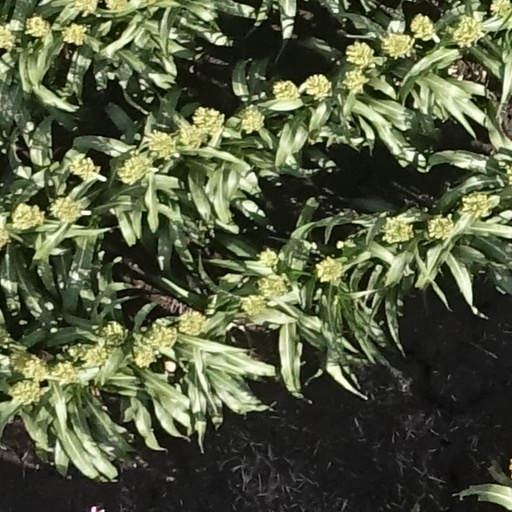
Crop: sorghum